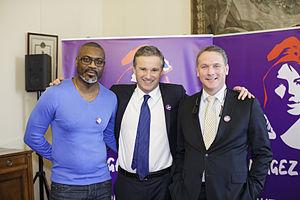
Nicolas Dupont Aignan accompagné de Philippe Olivier (ex FN) et Eugène-Henri Moré (ex PCF)
Nicolas Dupont-Aignan, né le 7 mars 1961 à Paris, est un homme politique français.
Philippe Olivier, né le 30 août 1961 à Juvisy-sur-Orge, est un homme politique français.